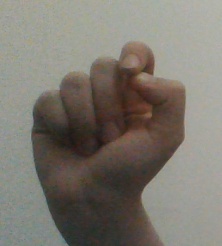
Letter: fa